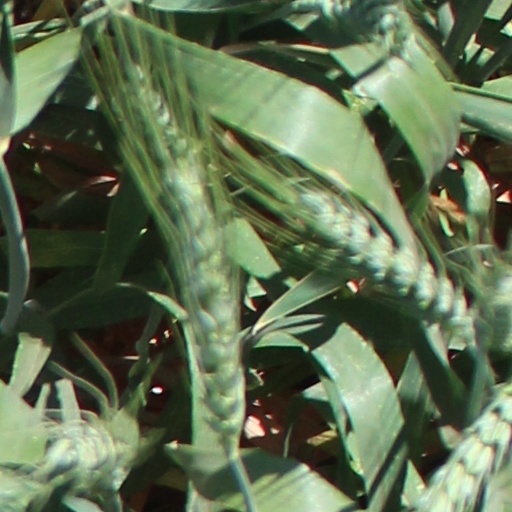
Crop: wheat